History of Telangana

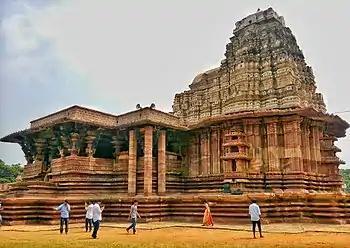
The Ramappa temple constructed during the reign of the Kakatiya dynasty, is a World Heritage Site.

The 12th and 13th centuries saw the emergence of the Kakatiya dynasty. The Kakatiyas are known for their famous architecture such as Warangal Fort, Ramappa Temple, Thousand Pillar Temple and Kota Gullu.